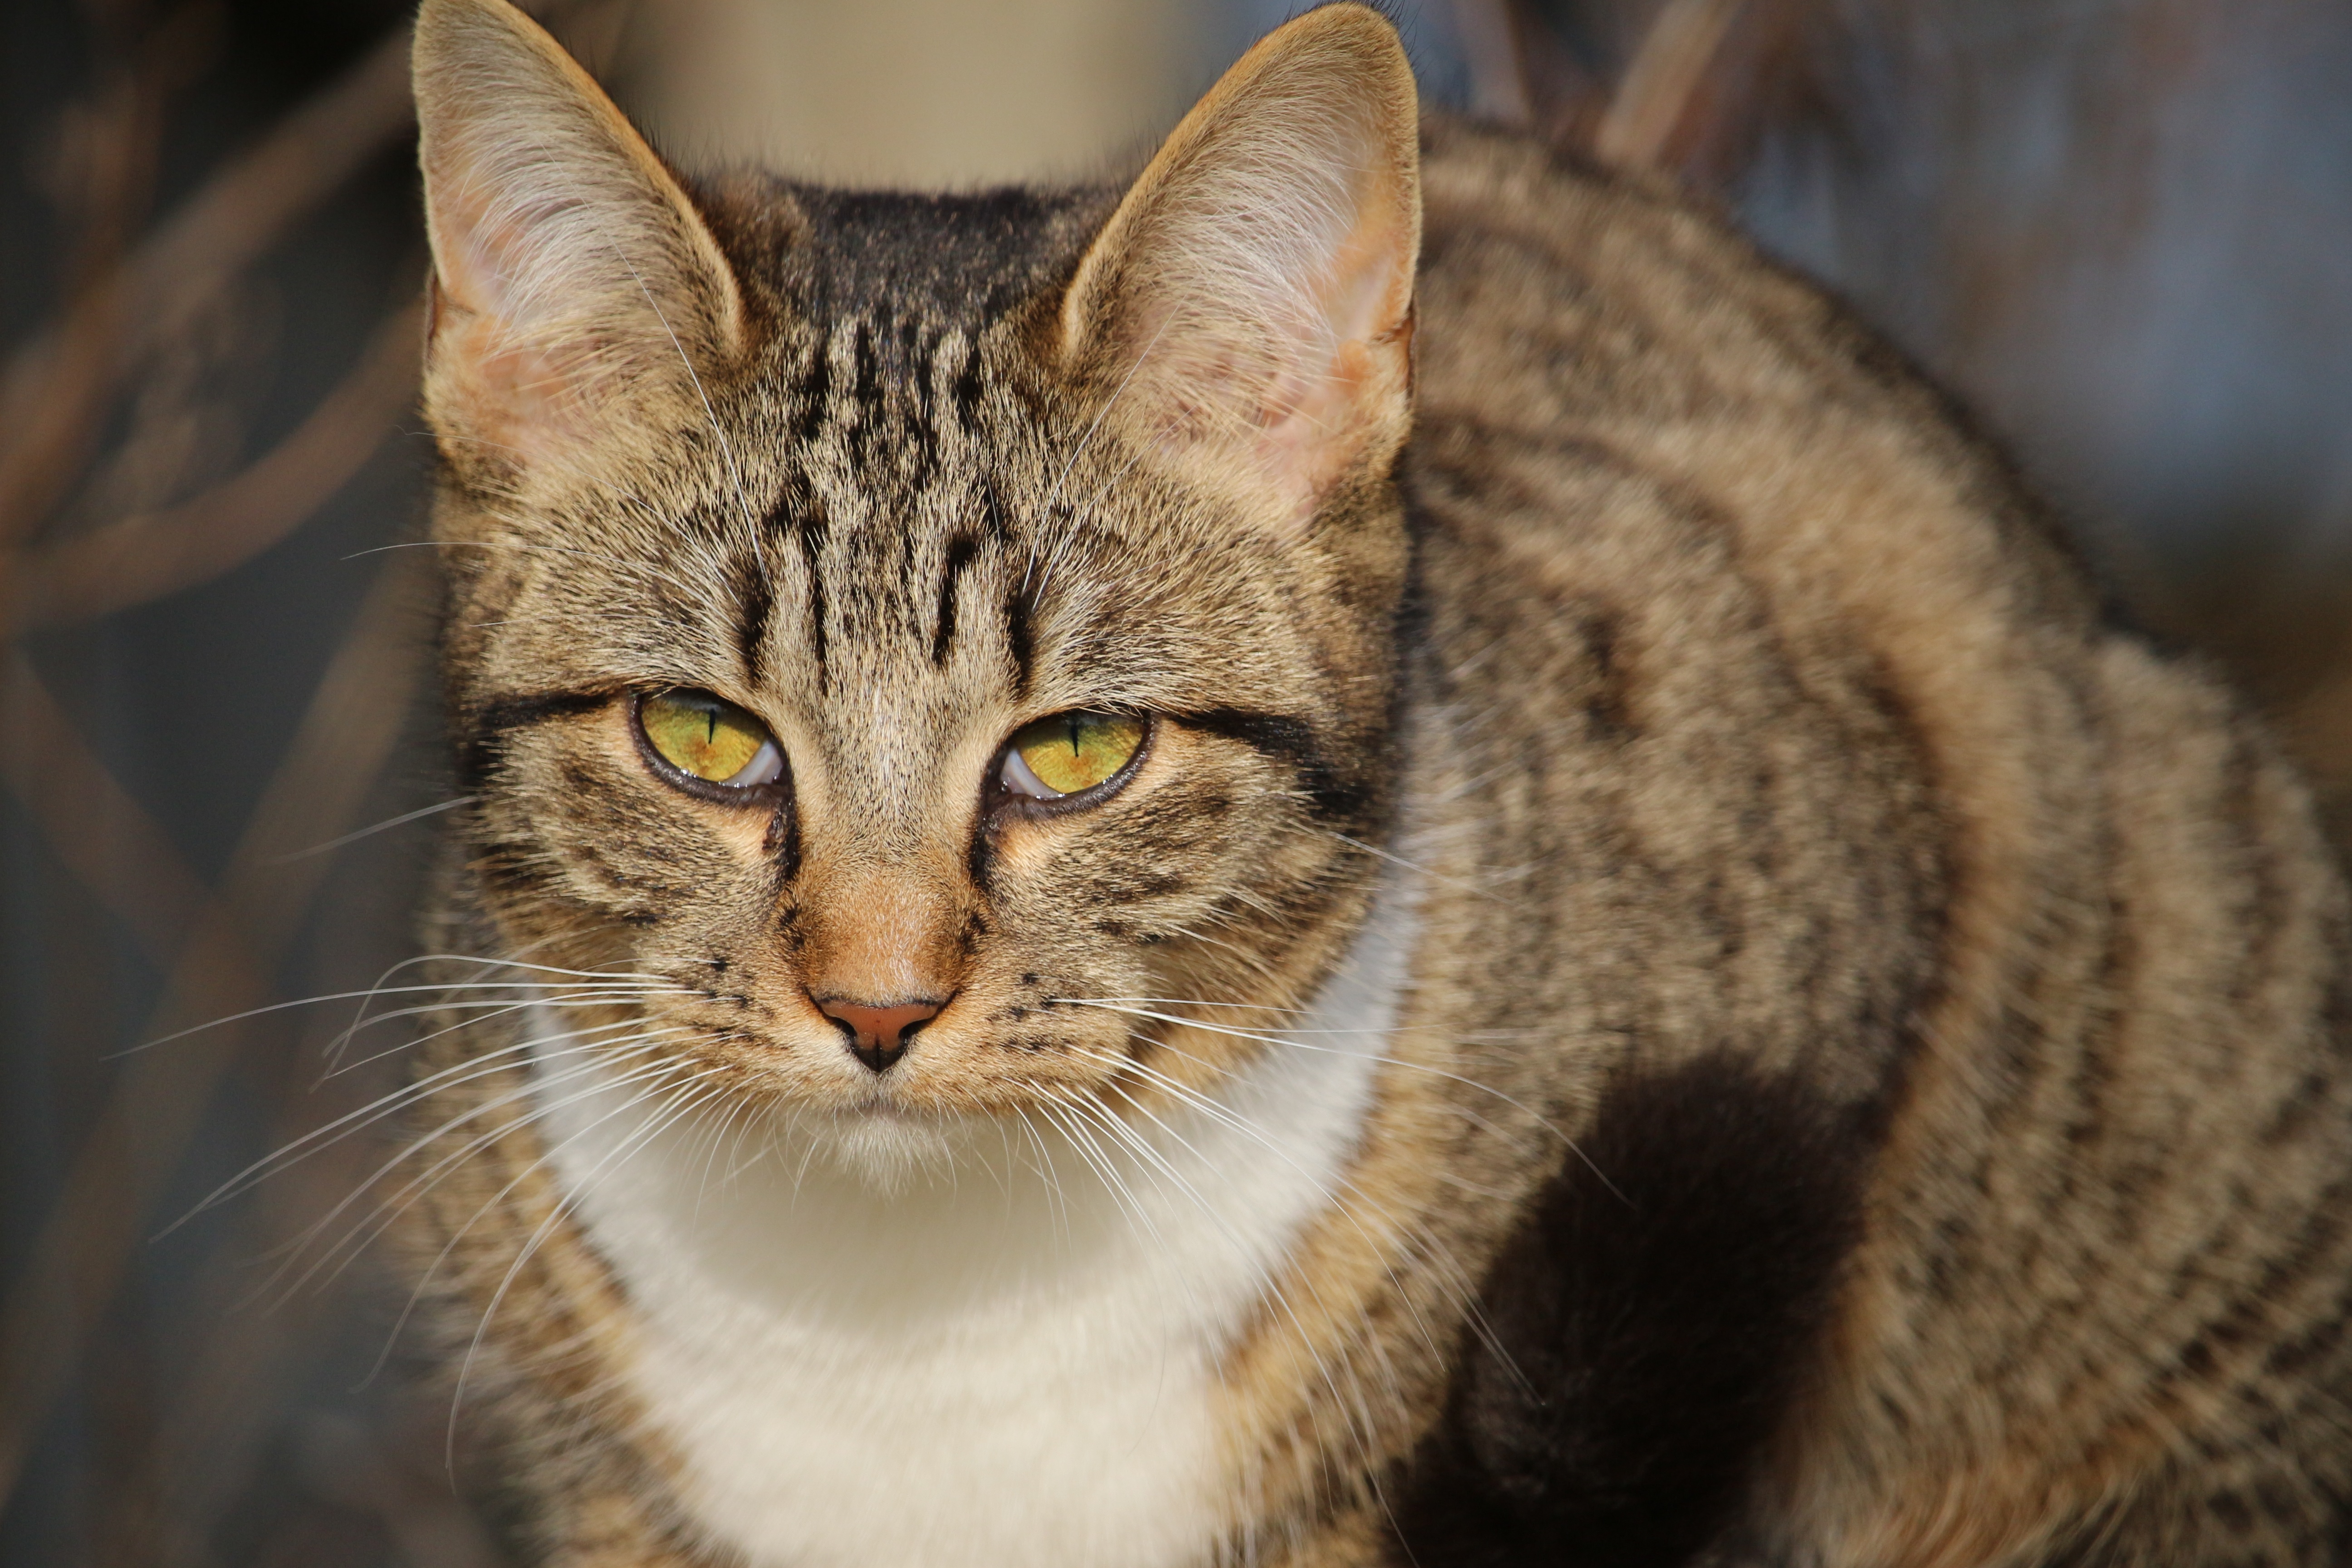
wildlife, kitten, cat, mammal, fauna, close up, nose, whiskers, savannah, snout, vertebrate, domestic cat, mackerel, young cat, tabby cat, european shorthair, wild cat, small to medium sized cats, cat like mammal, carnivoran, domestic short haired cat, pixie bob, rusty spotted cat, ocicat, toyger